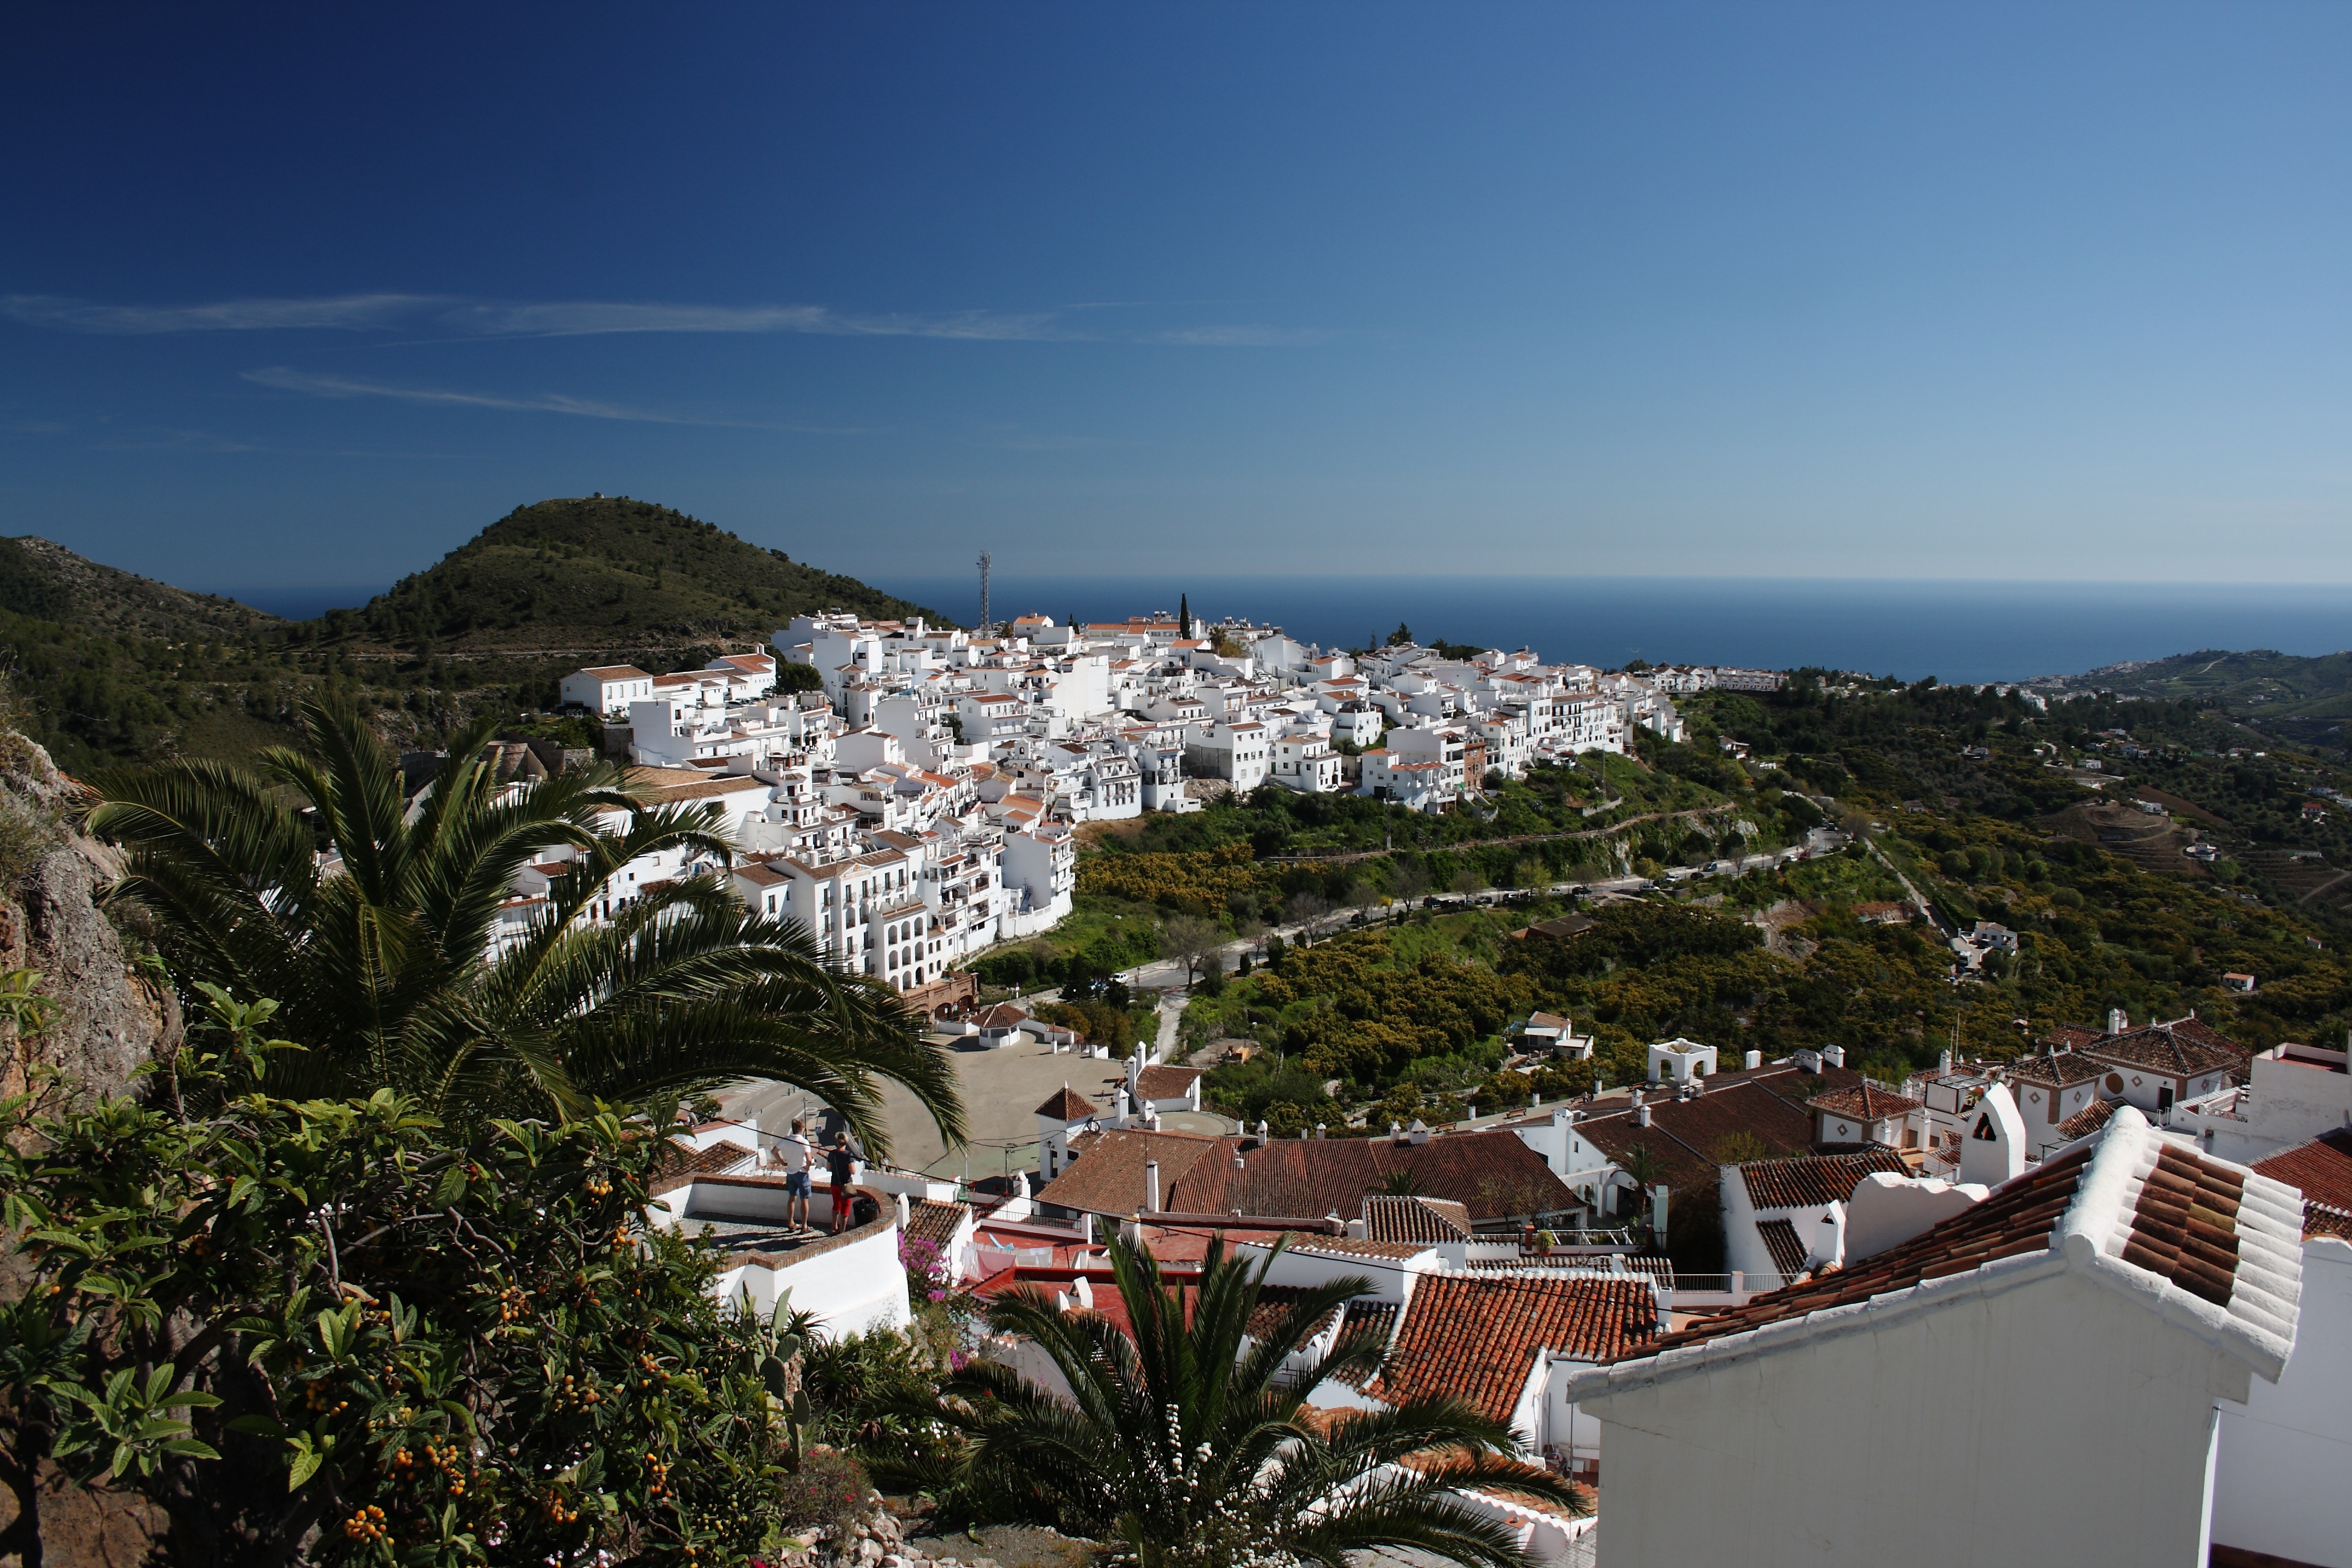
landscape, sea, coast, mountain, town, mountain range, vacation, village, spring, mediterranean, tourism, spain, resort, sol, estate, cape, aerial photography, frigiliana, human settlement